Little Tennessee Watershed Association

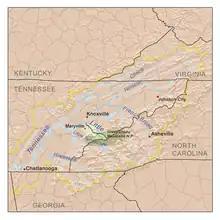
Map of the Little Tennessee River watershed

The Little Tennessee Watershed Association (LTWA) is a conservation organization formed in 1993 in Franklin, NC to protect and restore the health and waters of the Little Tennessee River and its tributaries upstream of the Fontana reservoir through monitoring, education, habitat restoration, and citizen action. With around 140 members, the organization advocates for the conservation of the watershed in Macon County and its surrounding counties, helps protect and restore at-risk properties in the watershed, and maintains a biomonitoring program that charts the quality of aquatic life and biodiversity of the river.